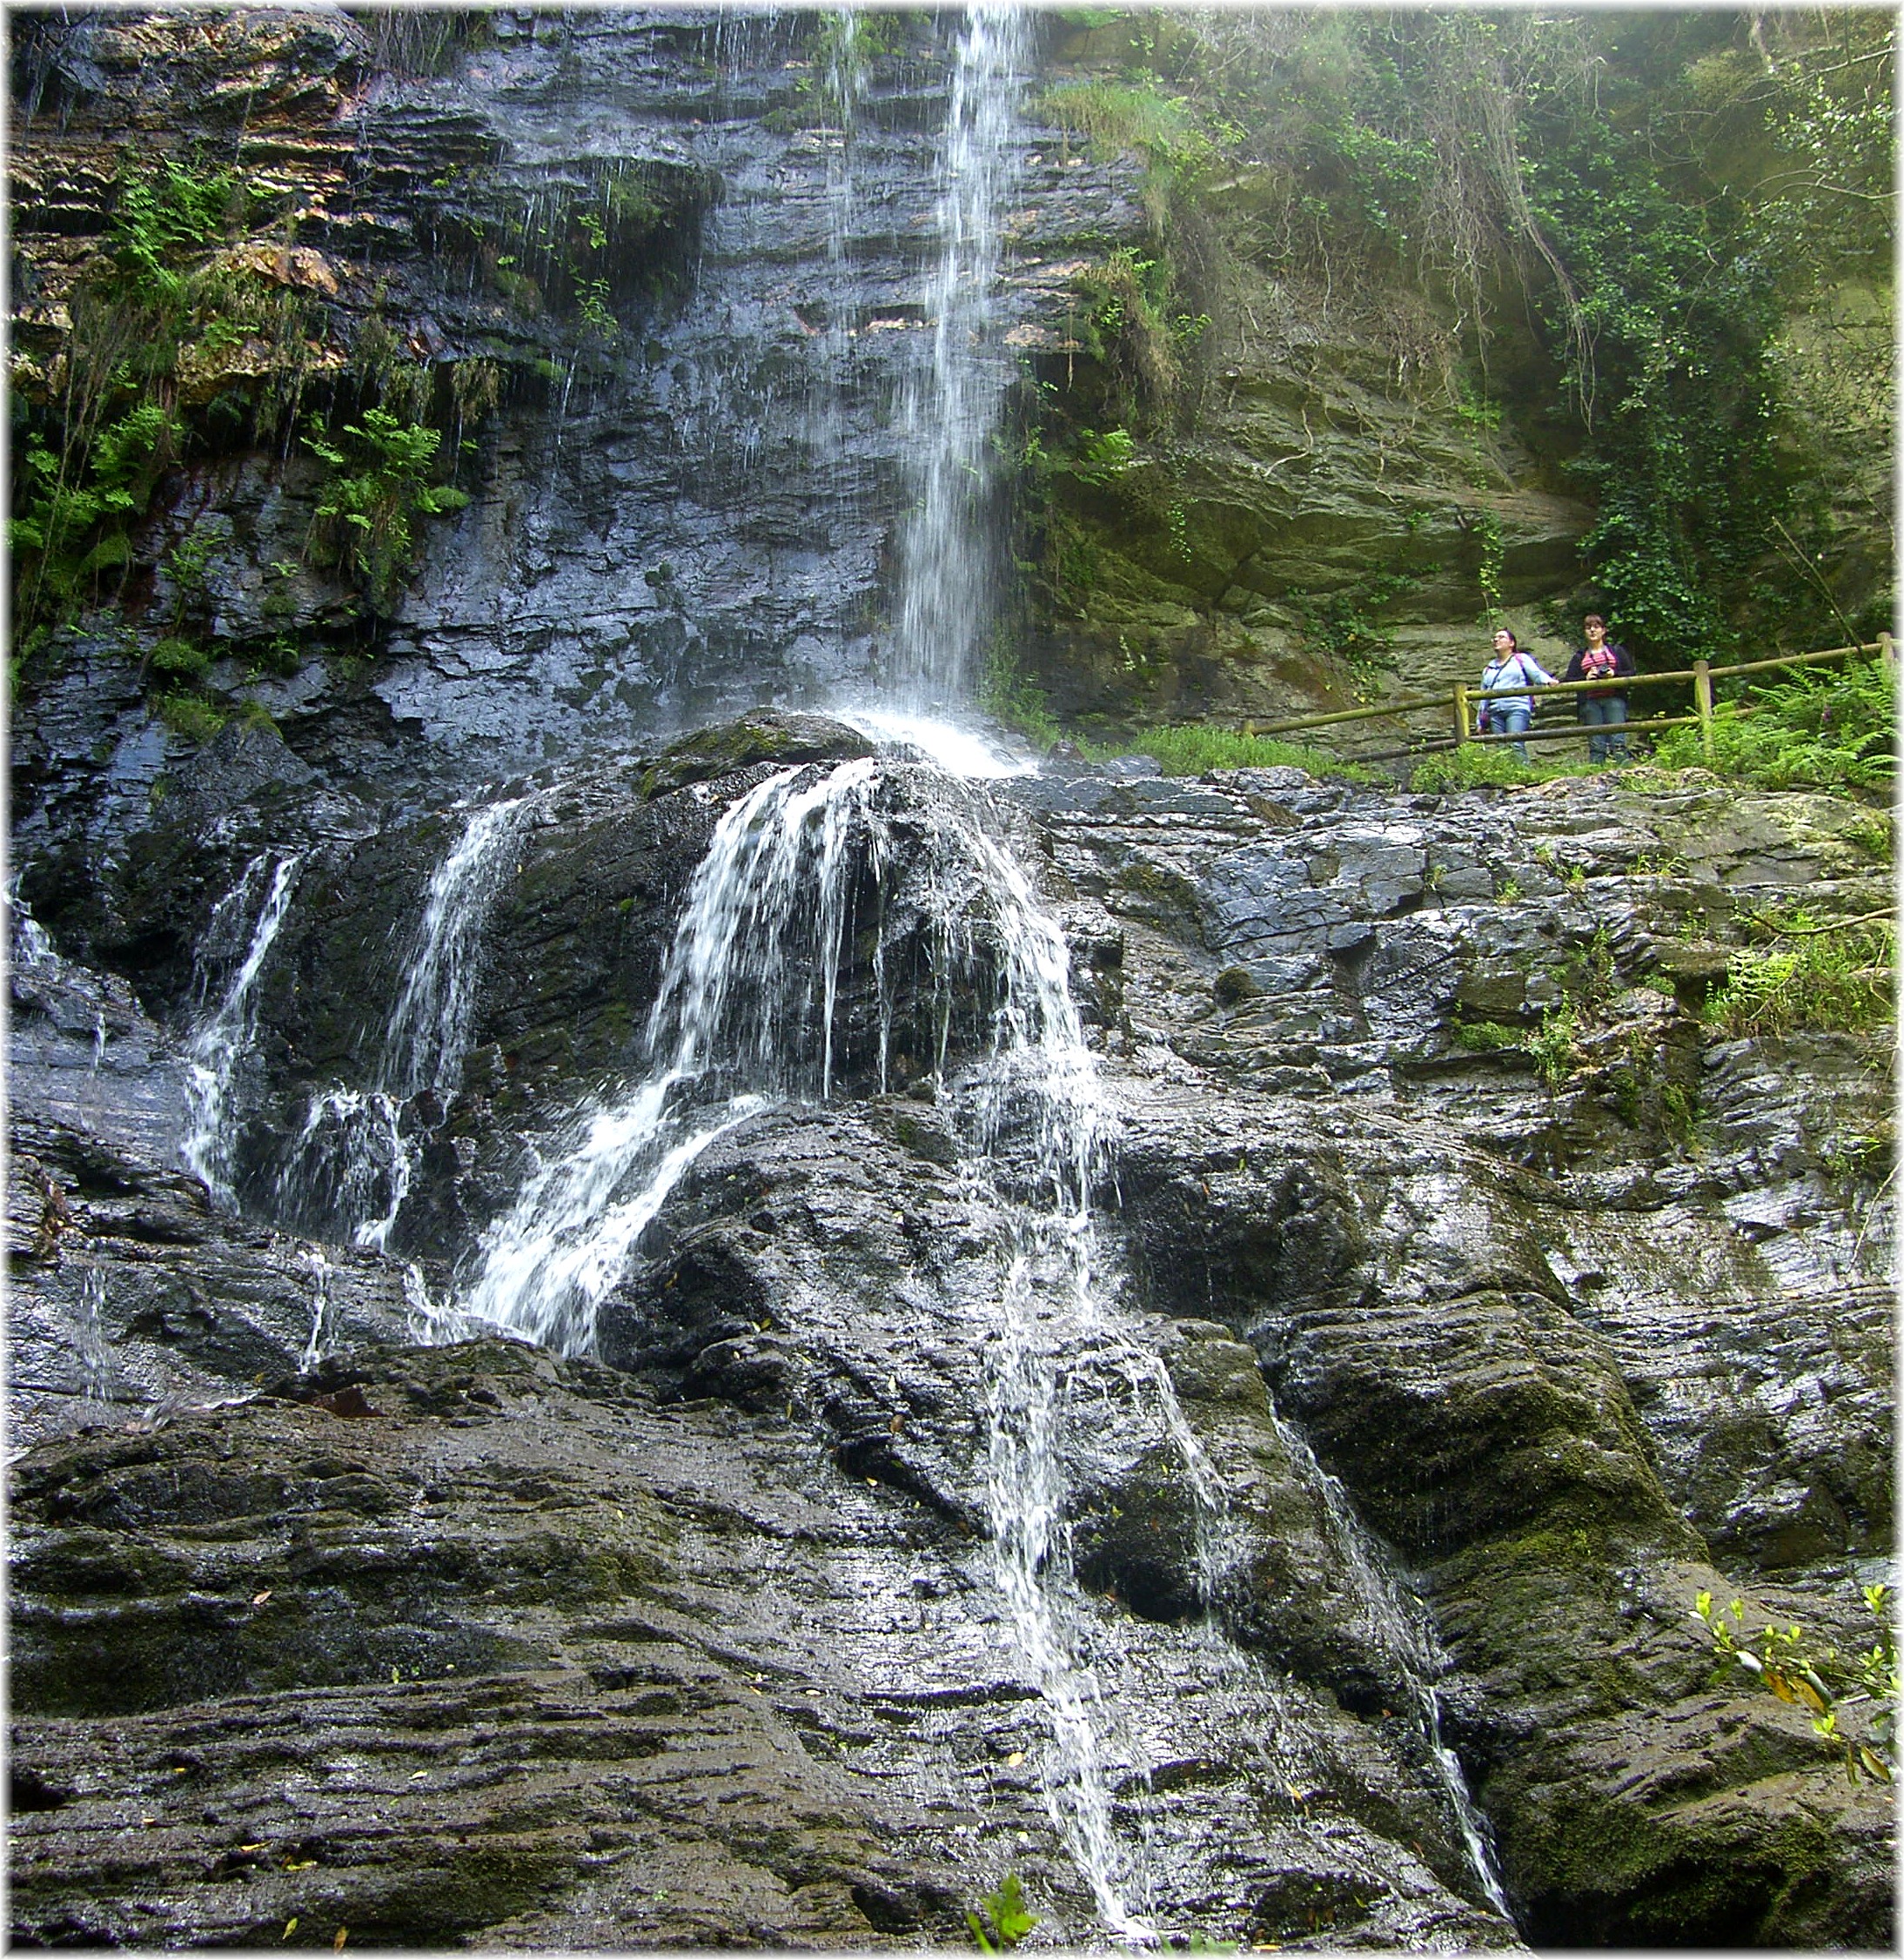
water, waterfall, stream, body of water, wasserfall, water feature, watercourse